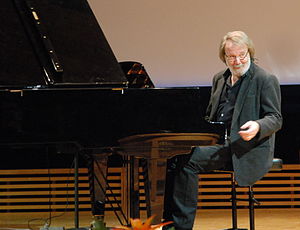
Benny Andersson / Karriere / Bands
Benny Andersson på Aula Magna universitetet
Benny Andersson er en svensk komponist og pianist. Han er mest kendt for at være med i ABBA, men var tidligere også med i Hep Stars. ABBAs manager har sagt om Benny: "Benny er musikant og ikke musiker, og det er den fineste betegnelse man kan give. Han spiller med hjertet."